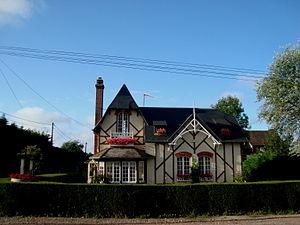
Ver-sur-Mer est une commune française, située dans le département du Calvados en région Normandie, peuplée de 1 625 habitants.